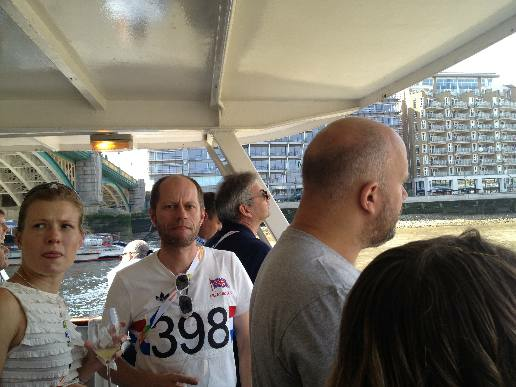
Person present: Yes